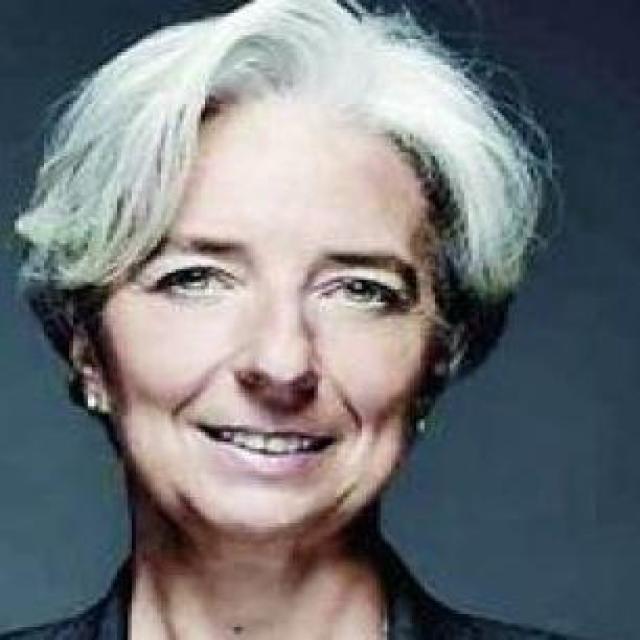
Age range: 45-64